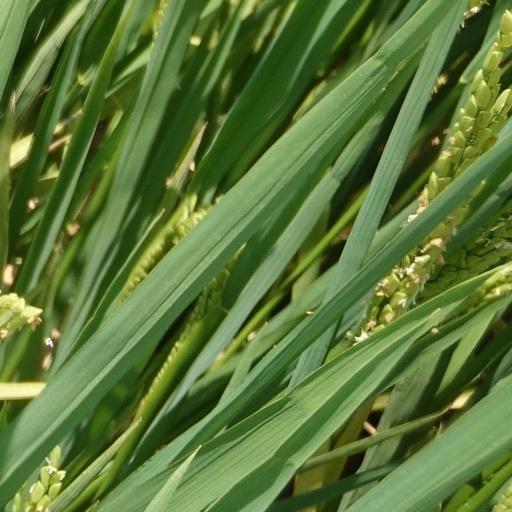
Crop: rice